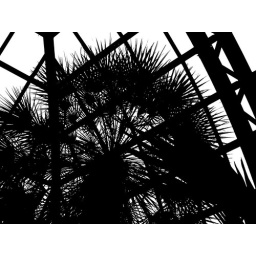
Green house in black and white